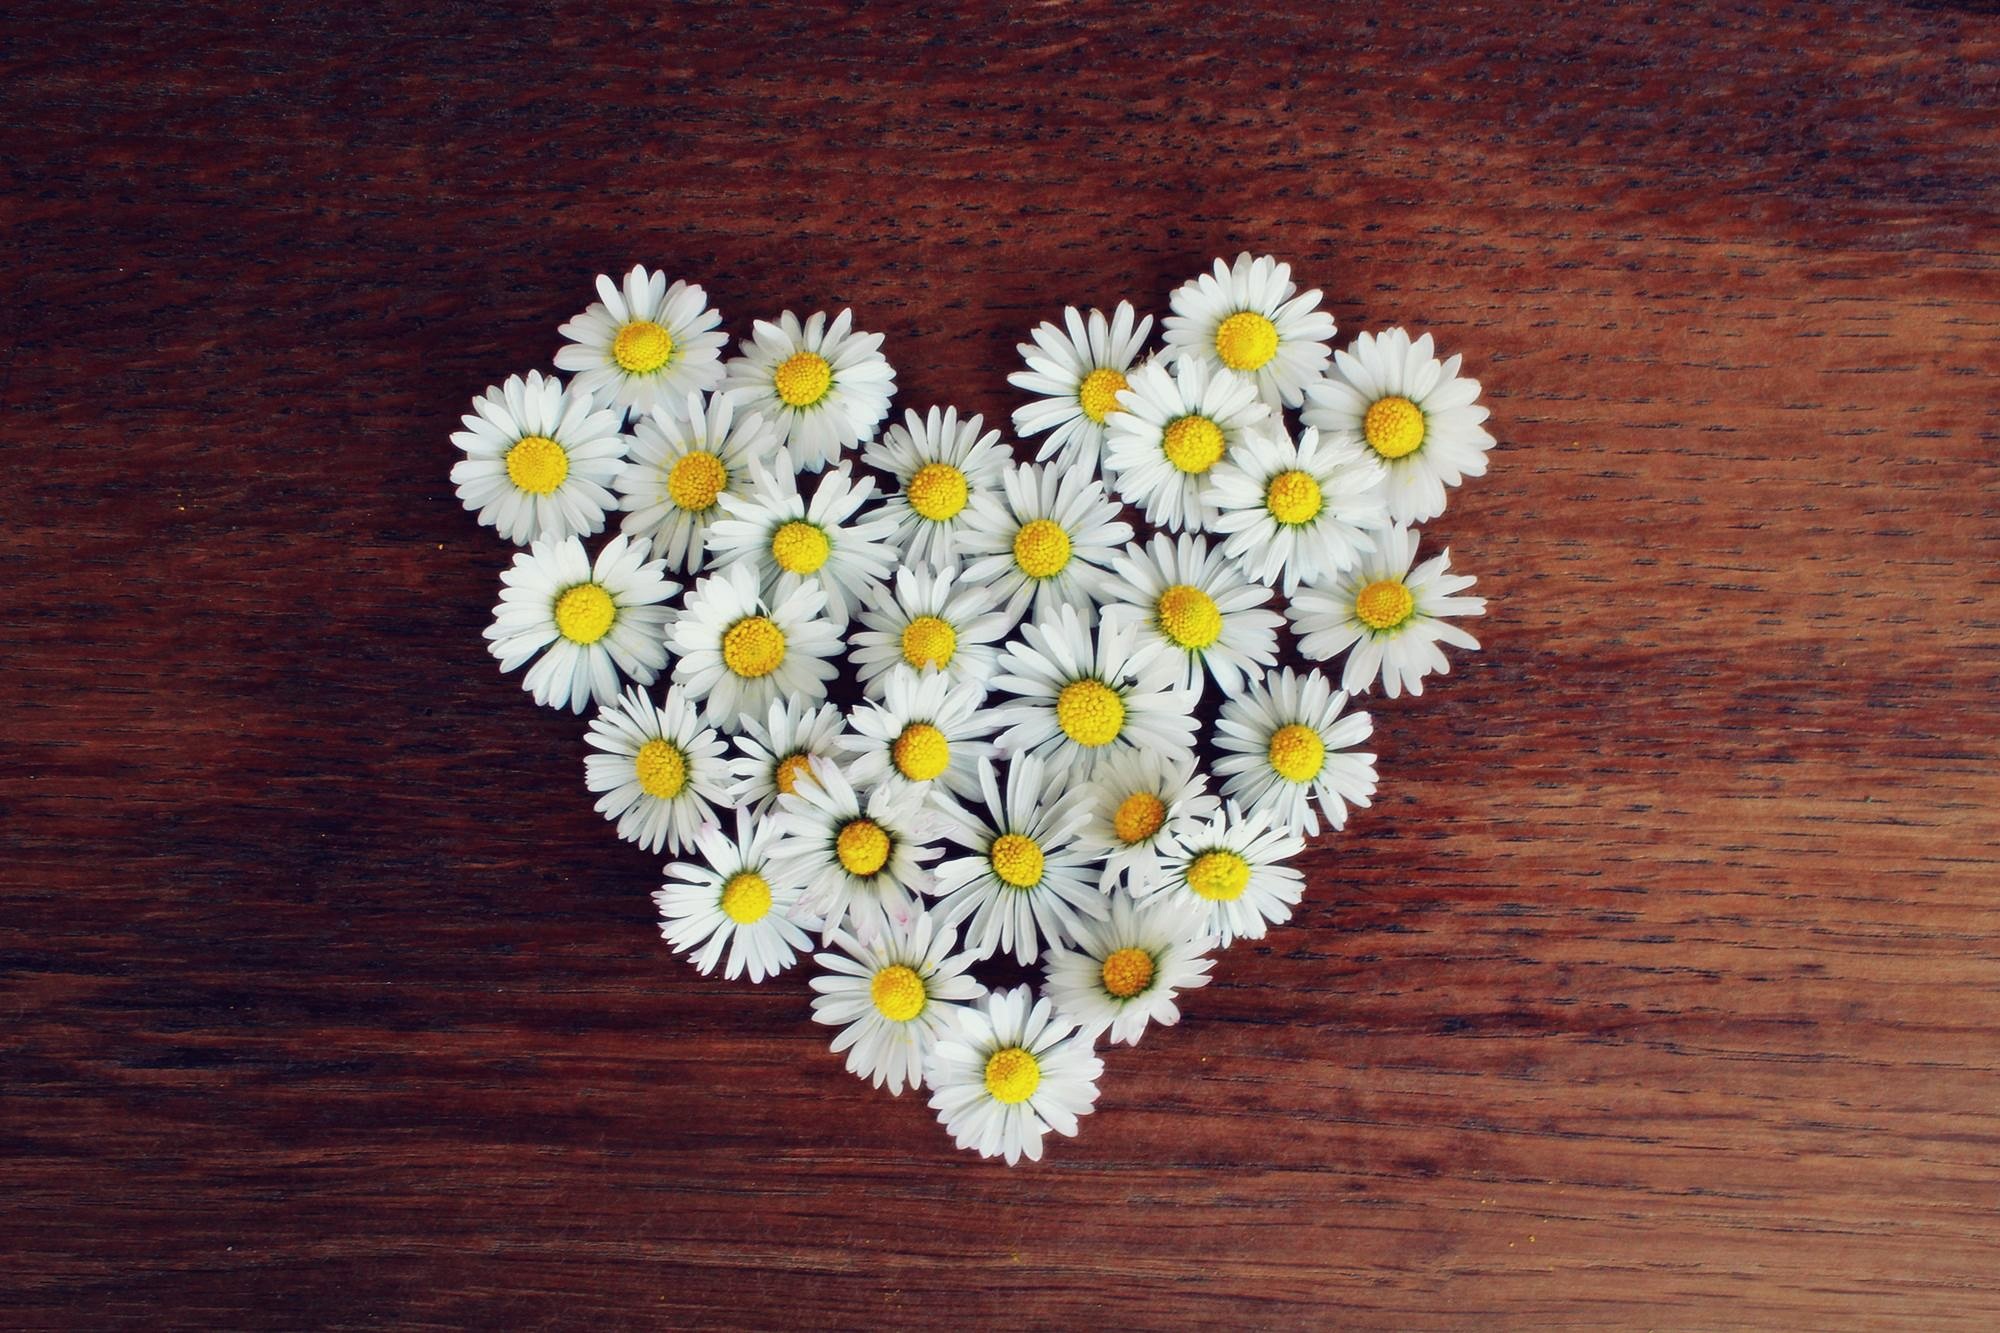
plant, wood, white, flower, petal, bloom, daisy, love, heart, decoration, spring, symbol, romance, romantic, yellow, close, thank you, deco, flowers, heart shaped, affection, decorative, trust, luck, connectedness, floristry, connected, emotion, feelings, tenderness, valentine's day, loyalty, flowering plant, daisy family, flower bouquet, cut flowers, daisy heart, flower heart, land plant